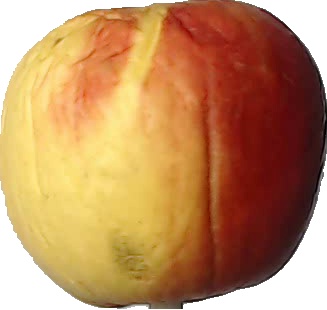
Label: apple_red_yellow_1